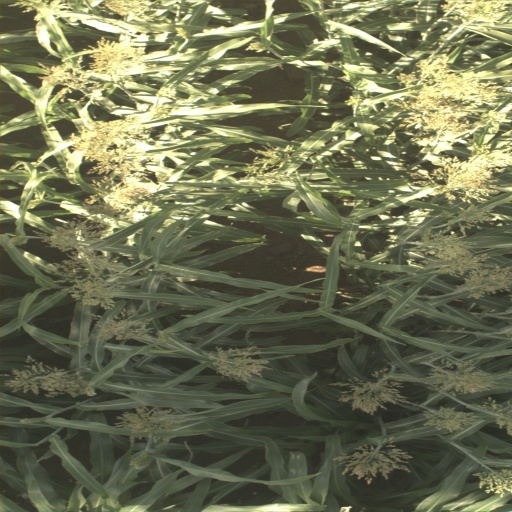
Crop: sorghum